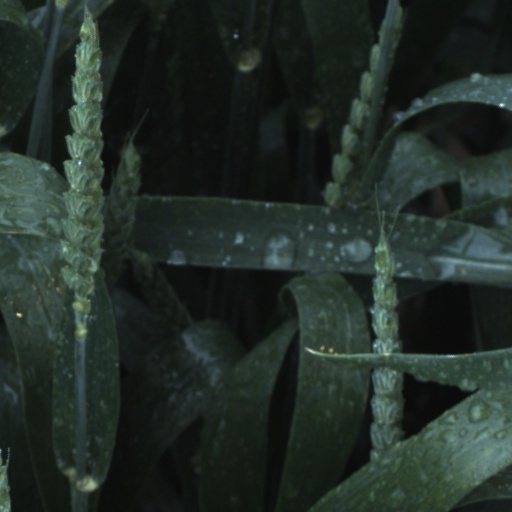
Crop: wheat